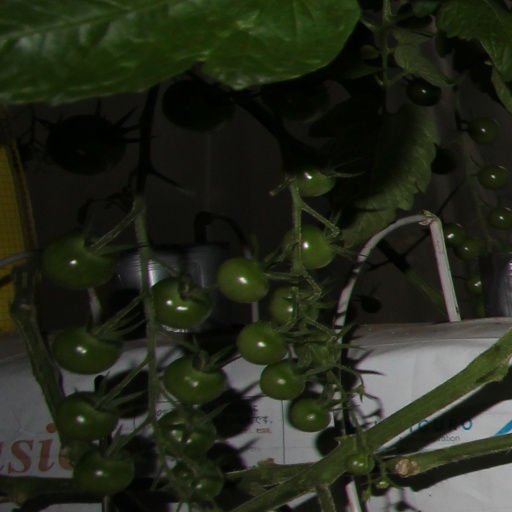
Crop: tomato